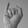
ASL letter: I